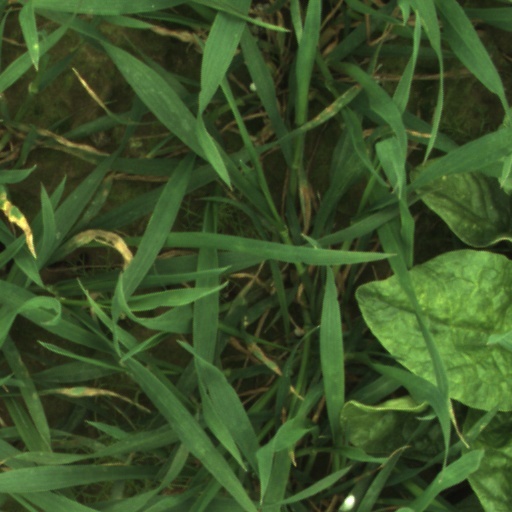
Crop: wheat